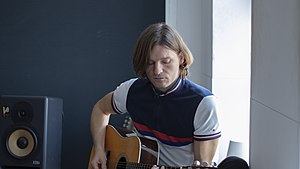
Johan Kolstrup
Johan i 2019.
Johan Kolstrup i 2019
Johan Kolstrup er en dansk sangskriver og musiker fra Skive. Han er den ældste af tre brødre; De resterende to er Mattias Kolstrup, sanger og tidligere frontmand i bandet Dúné, samt filminstruktøren Jeppe Kolstrup.